Slavery in Ireland

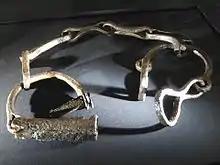
Viking Age slave chain (found in Germany)

Slavery had already existed in Ireland for centuries by the time the Vikings began to establish their coastal settlements, but it was under the Norse-Gael Kingdom of Dublin that it reached its peak, in the 11th century.